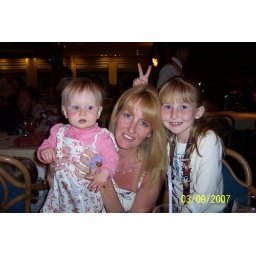
Onboard ship somewhere in the Atlantic ocean